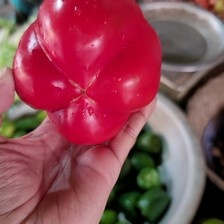
Label: capsicum